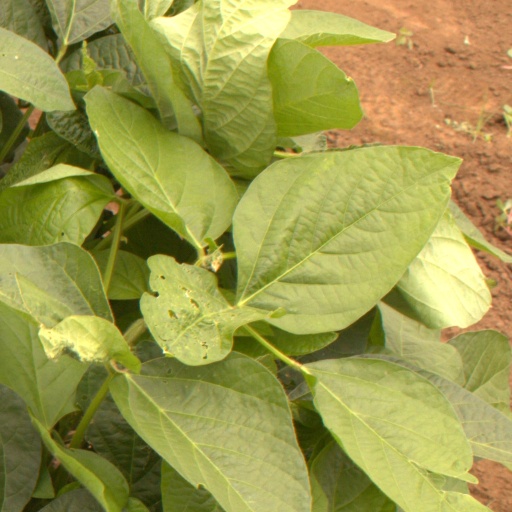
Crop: soybean